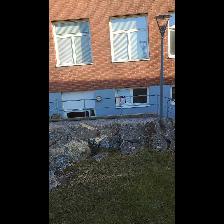
Label: NonHuman